Shades of purple

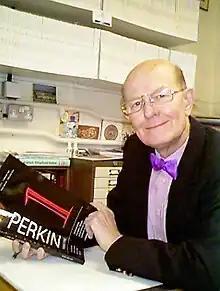
Professor Charles Rees—wearing bow tie dyed with original sample of mauveine—holding RSC journal named after Perkin

Mauveine was first named in 1856. Chemist Sir William Henry Perkin, then eighteen, was attempting to create artificial quinine. An unexpected residue caught his eye, which turned out to be the first aniline dye—specifically, "Perkin's mauve" or "mauveine" is sometimes called "aniline purple". Perkin was so successful in recommending his discovery to the dyestuffs industry that his biography by Simon Garfield is titled "Mauve". As mauveine faded easily, contemporary understanding of mauve is as a lighter, less saturated color than it was originally known.